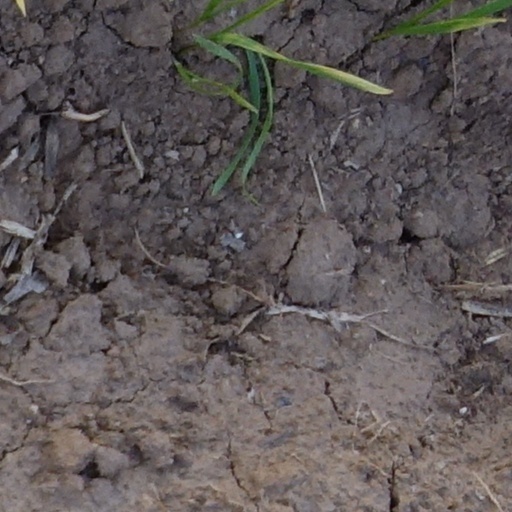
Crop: wheat